Cherry Beach Sound

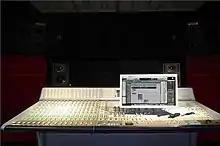
Control Room B

Cherry Beach Sound has two control rooms, one of which houses a large Solid State Logic console, and the other of which uses a Digidesign D CONTROL Icon console. Both control rooms are wired to the studio's live floor, and were designed and acoustically treated by Martin Pilchner. Control Room A is a one of a kind studio as it is the only studio in Canada with soffit-mounted Genelec monitors and 5.1 surround sound capability. The website of Pilchner-Schoustal International states: "A notable feature of the design is the extremely large front window which engages the control room to the studio. Four separate layers of laminated glass take up over 6 feet of depth and run over 21 feet long including two 30 degree miters per layer. The window also splays upward toward the studio space, and as such incorporated an enormous amount of glass." Cherry Beach Sound utilizes the latest modern technologies such as Source-Connect, an array of Genelec monitors, a 56-channel SSL console, Neve and Manley pre-amps and compressors, a Yamaha C7 Grand piano, and a large lot of mics including the Neumann U 87, Neumann U 89, AKG C 414 EB, Sennheiser MD 421, and many more.